Appare Jipangu!

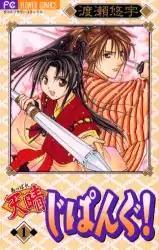
Cover of volume 1 (2003 edition)

is a manga by Yuu Watase. Set in Japan during the Edo period, it follows the life of Yusura, who as a baby, was found under a cherry tree with the "Kongoumaru" (a staff that turns blue when people are sad) by her side. Now fifteen years later, Yusura has become the "hikeshiya" (or "extinguisher of sorrow") and uses the Kongoumaru to 'absorb' people's sadness and hit it back at the people that caused it.